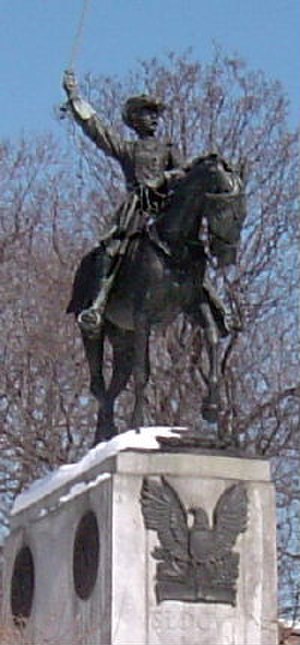
Henry W. Slocum / Borgerkrigen / Gettysburg
Rytterstatue af Slocum udført af Frederick William MacMonnies i Brooklyn's Prospect Park.
Henry Warner Slocum var en Unionsgeneral under den amerikanske borgerkrig og var senere medlem af repræsentanternes Hus fra New York. Under krigen var han en af de yngste generalmajorer i den amerikanske hær og udkæmpede mange slag både i det østlige operationsområde og i Georgia og Carolinaerne. Der opstod en kontrovers på grund af hans adfærd i slaget ved Gettysburg, hvor han blev beskyldt for ubeslutsomhed og nølende fremrykning på slagmarken, hvilket gav ham øgenavnet "Slow Come".